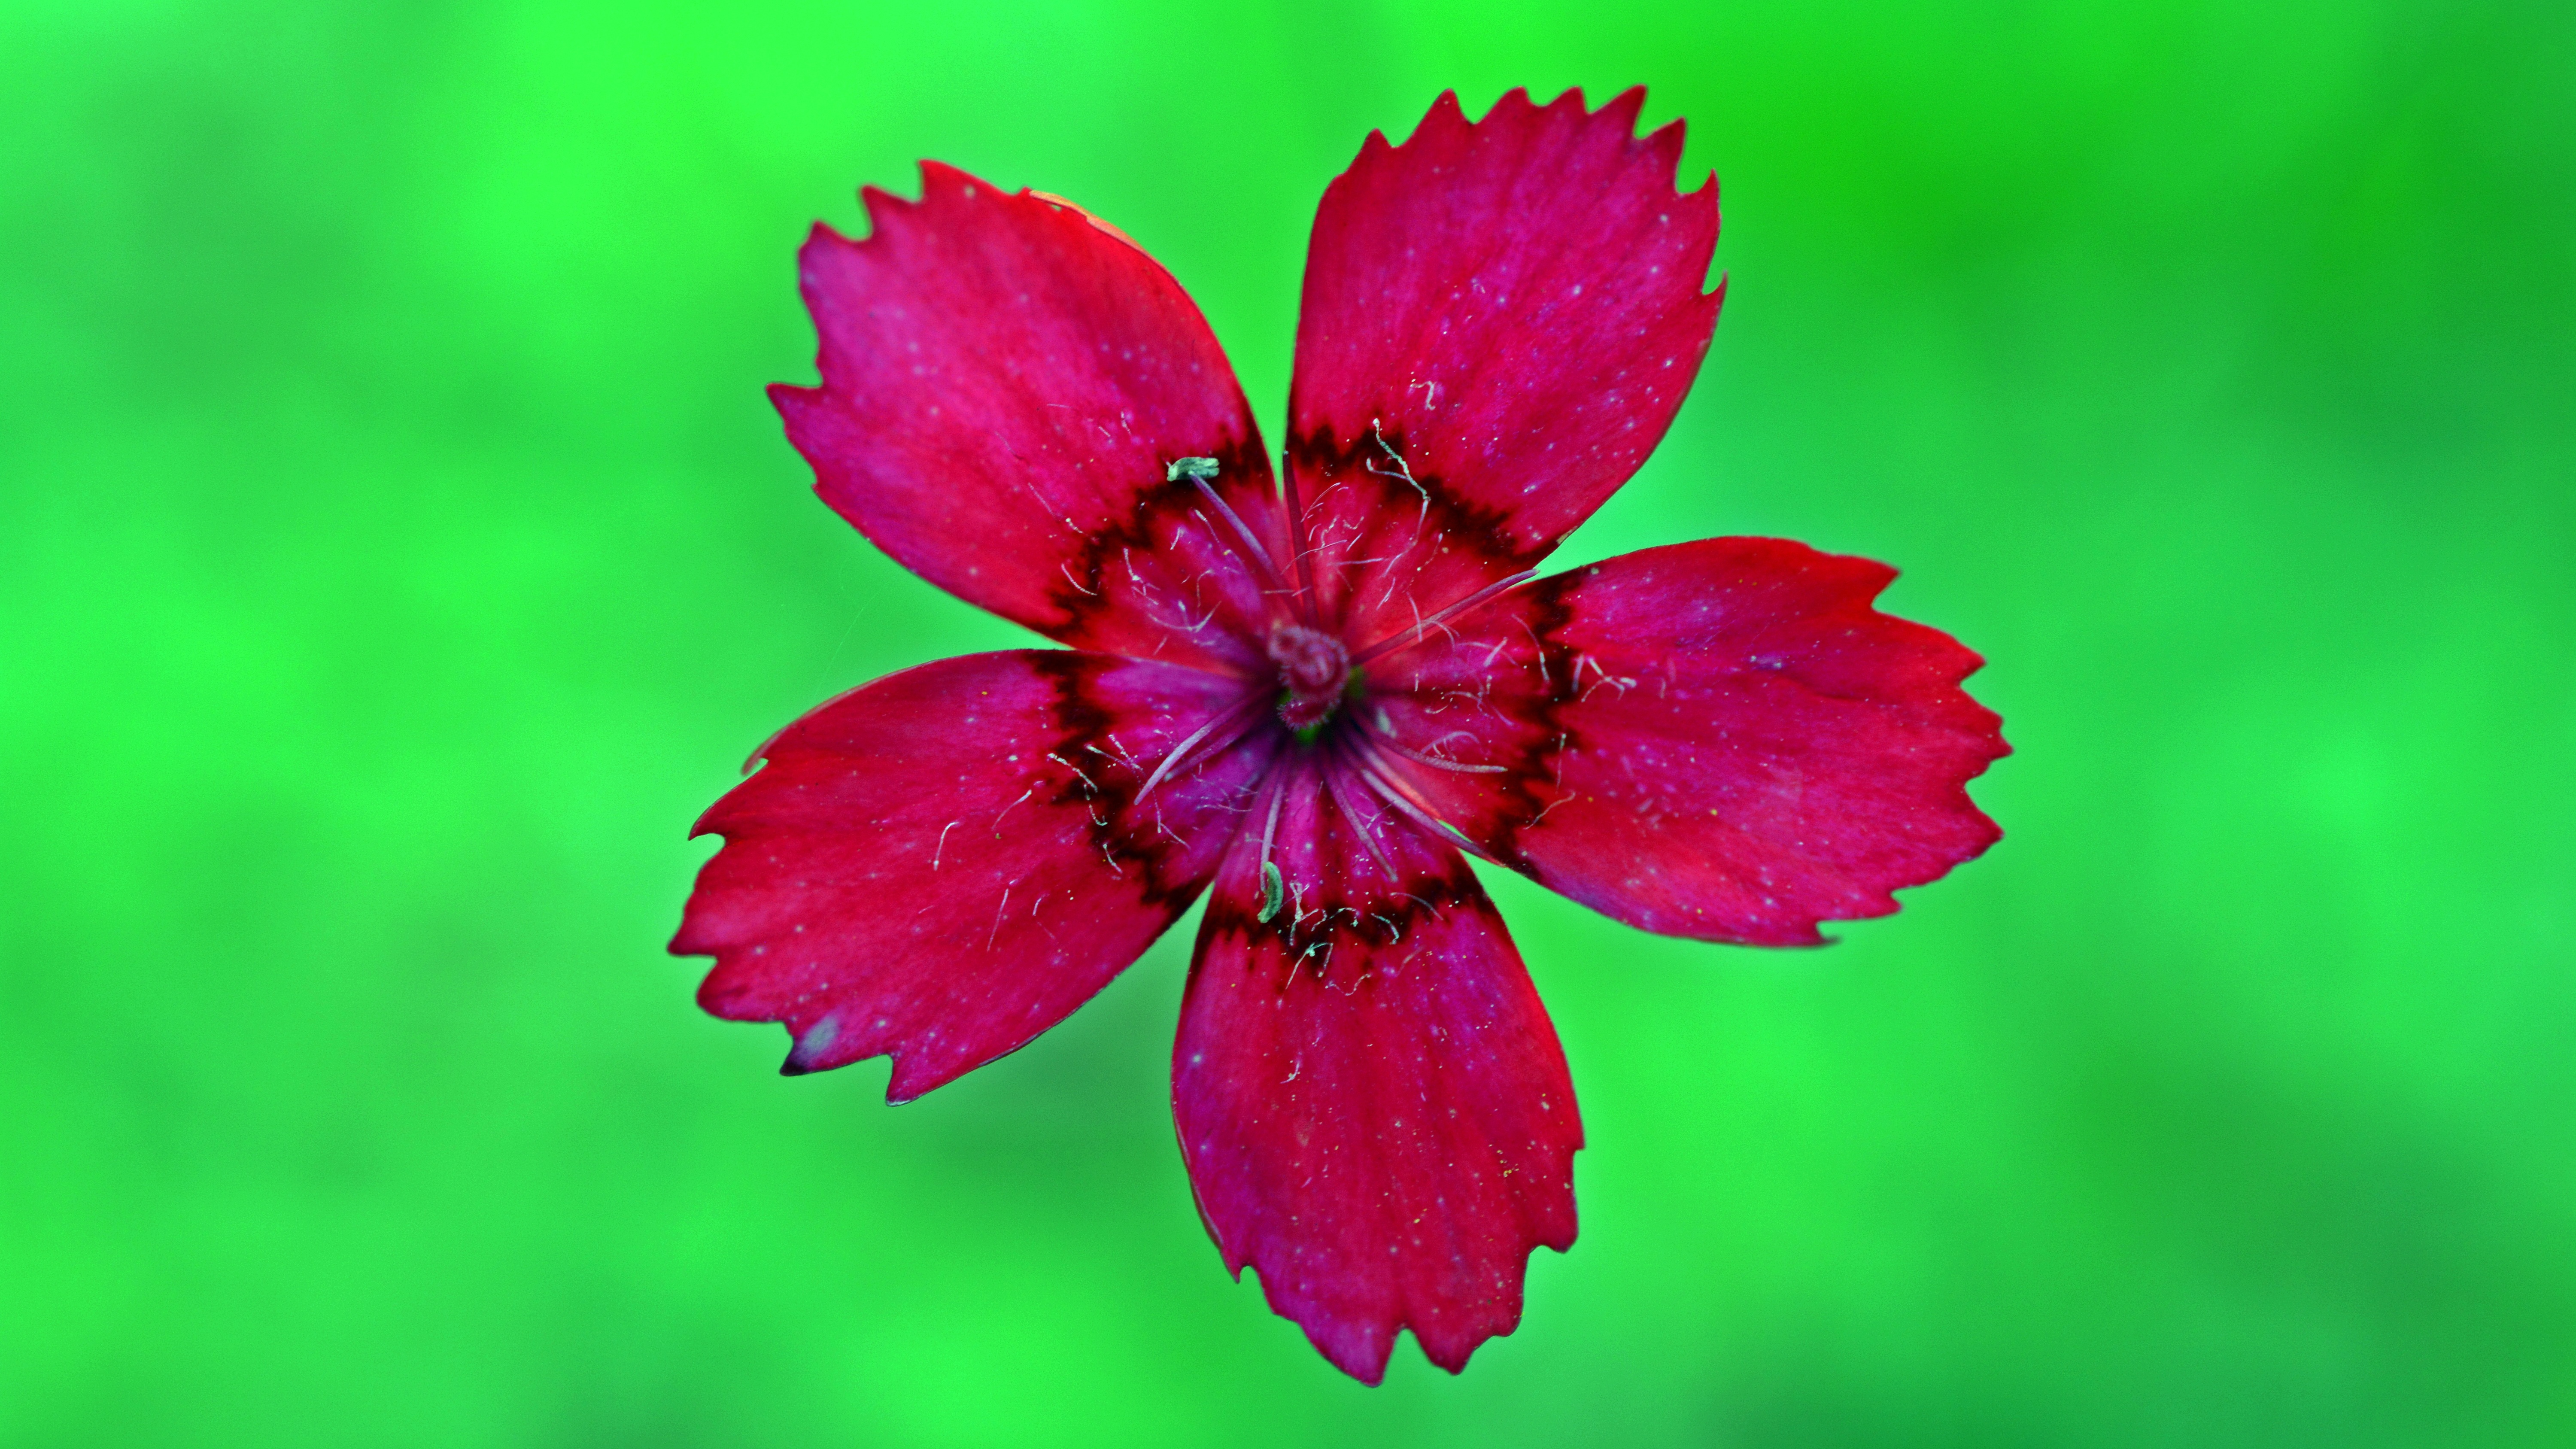
nature, blossom, plant, photography, leaf, flower, petal, bloom, spring, red, botany, garden, pink, close, flora, wildflower, close up, dianthus, macro photography, flowering plant, plant stem, land plant, pink family